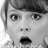
Emotion: surprise